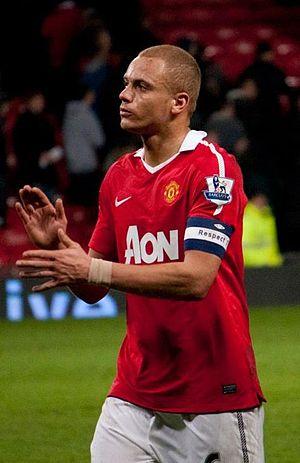
Wesley Michael « Wes » Brown, né le 13 octobre 1979 à Manchester, est un footballeur international anglais qui évolue au poste de défenseur entre 1998 et 2018.